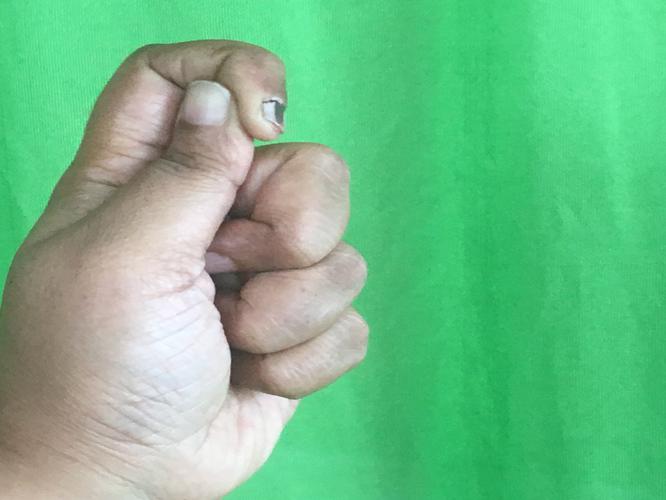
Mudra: Kapith
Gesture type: single_hand